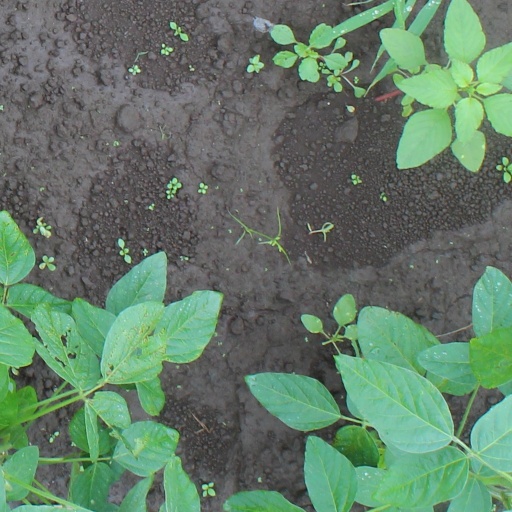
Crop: soybean